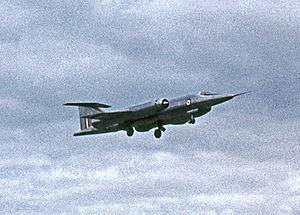
Le Bristol 188 était un avion expérimental supersonique Britannique, conçu et produit par la Bristol Aeroplane Company pendant les années 1950. Sa longueur, sa section fine et sa mission principale lui ont valu de recevoir le surnom de « Flaming Pencil ».